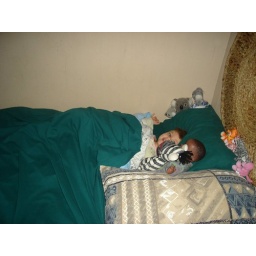
The lodge where we stayed in Hluhluwe had a big girl bed for Araminta to sleep in.